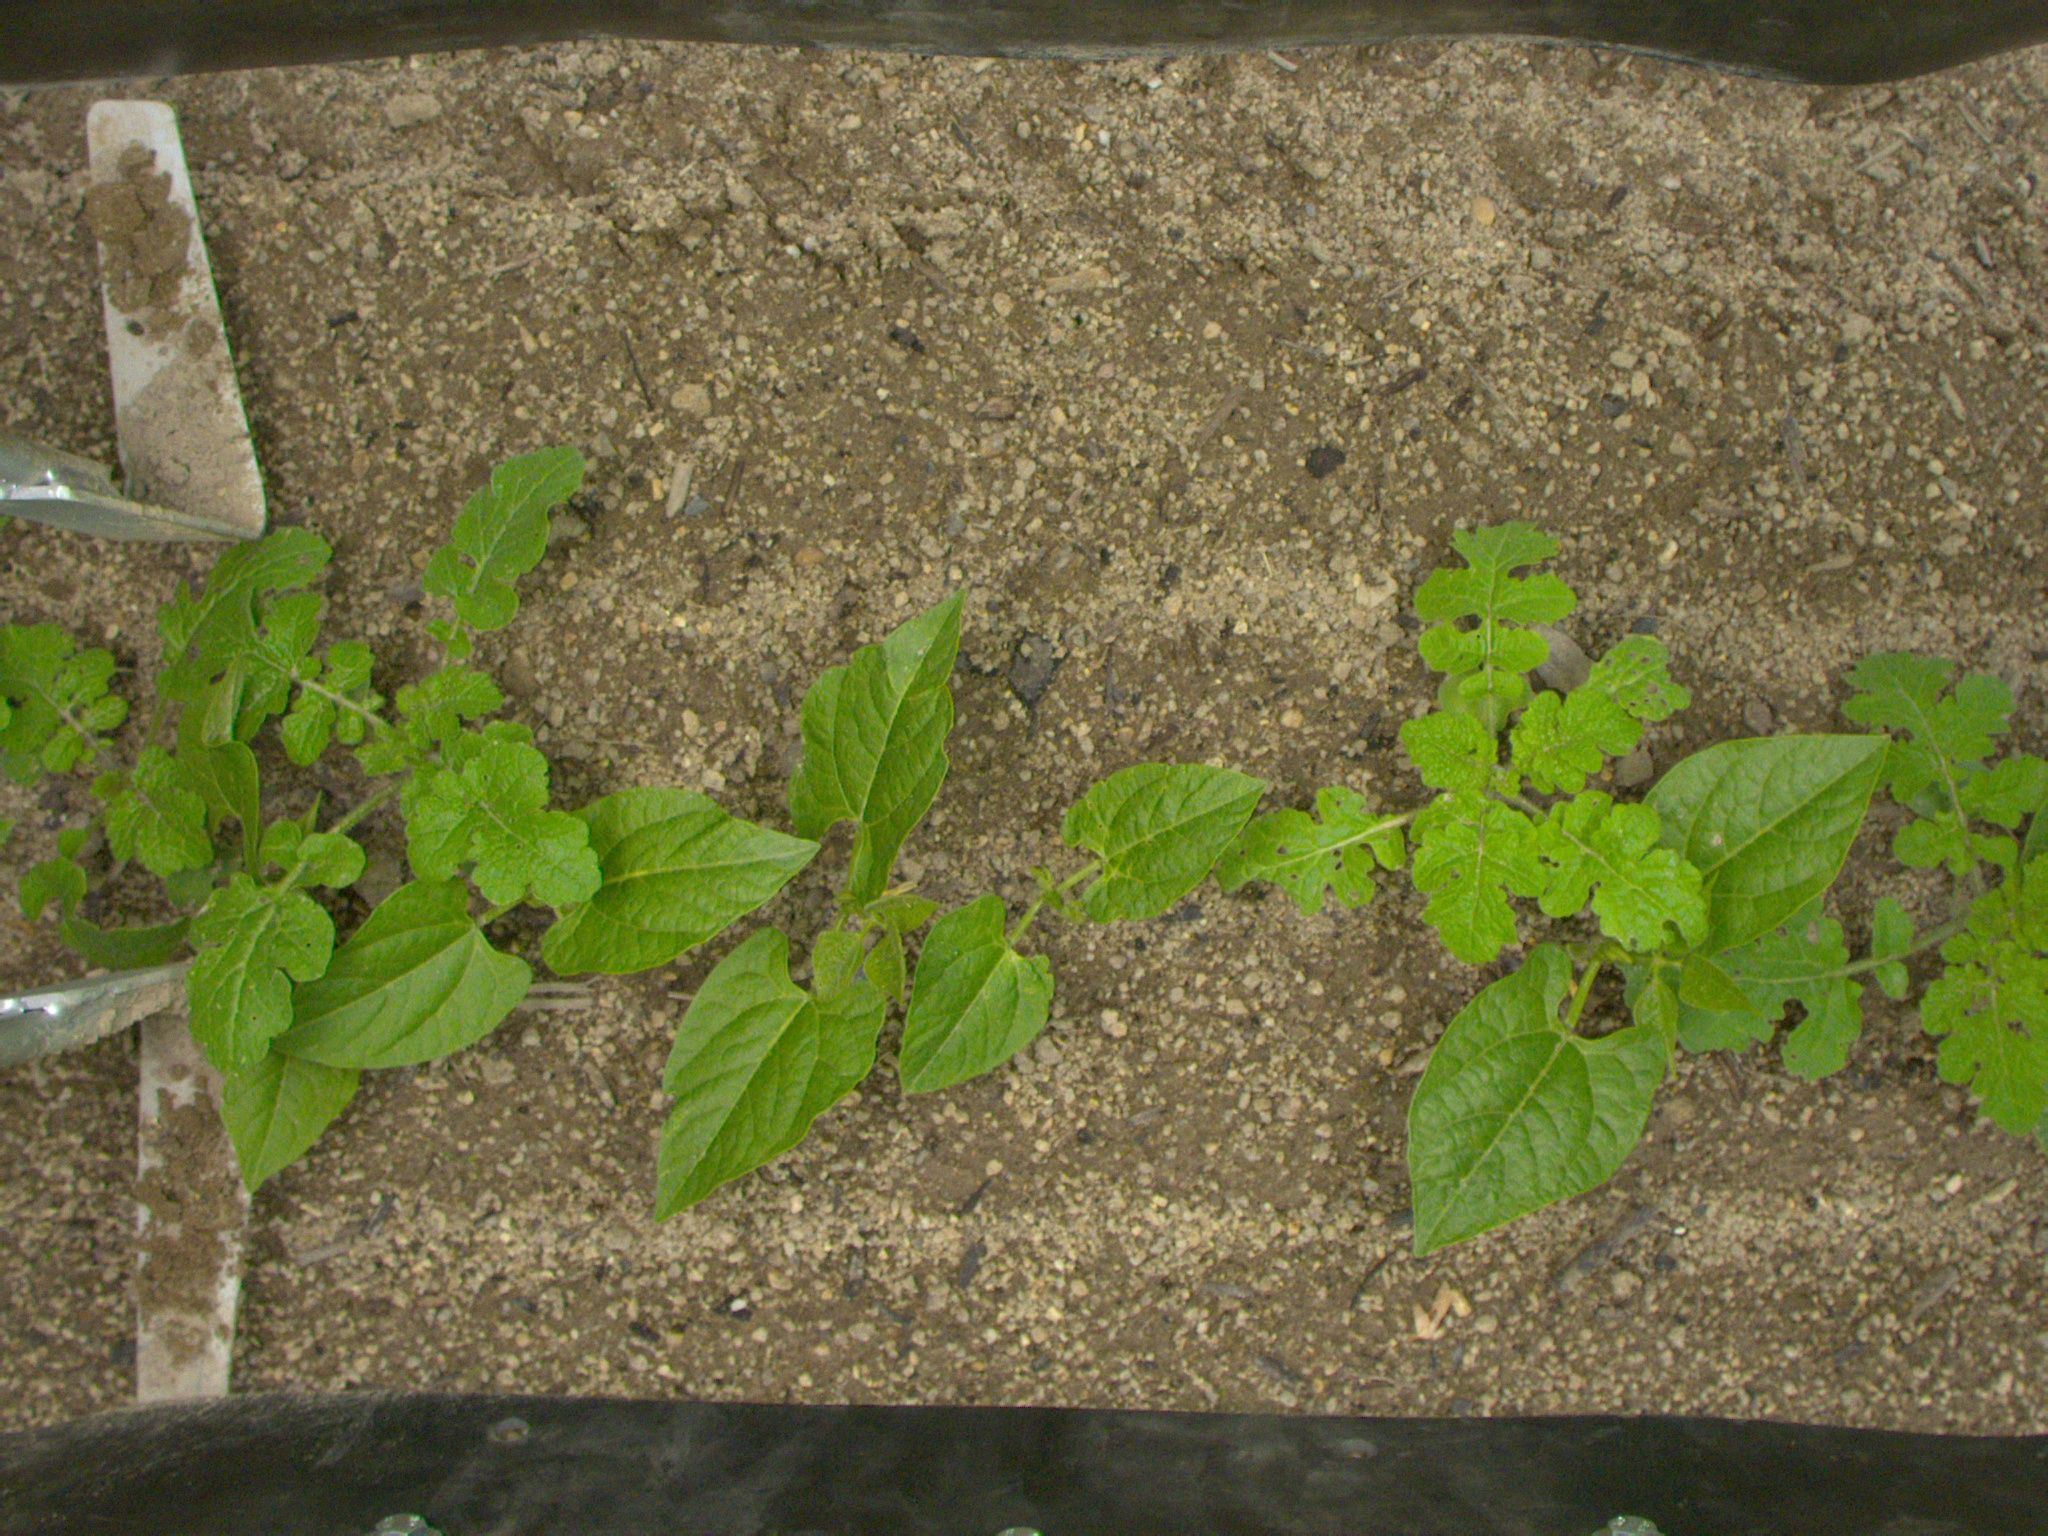
Crop: bean
Objects: stem_bean, stem_bean, stem_bean, stem_bean, stem_bean, bean, bean, bean, bean, bean